Royal Wootton Bassett

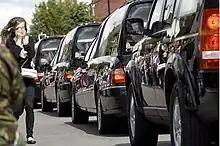
A convoy of hearses carrying the bodies of military personnel through Wootton Bassett in 2009

The United Kingdom Census 2001 recorded the town's population as 11,043, indicating that the town tripled in population total during the previous 50 years. Since the opening of the M4 motorway in the 1970s, the town has become attractive to commuters, many travelling to the towns and cities of Swindon, Chippenham, Bath and Bristol. The town also has a significant Royal Air Force population due to its proximity to MoD Lyneham, which is now largely a training establishment but until 2012 was the site of RAF Lyneham.